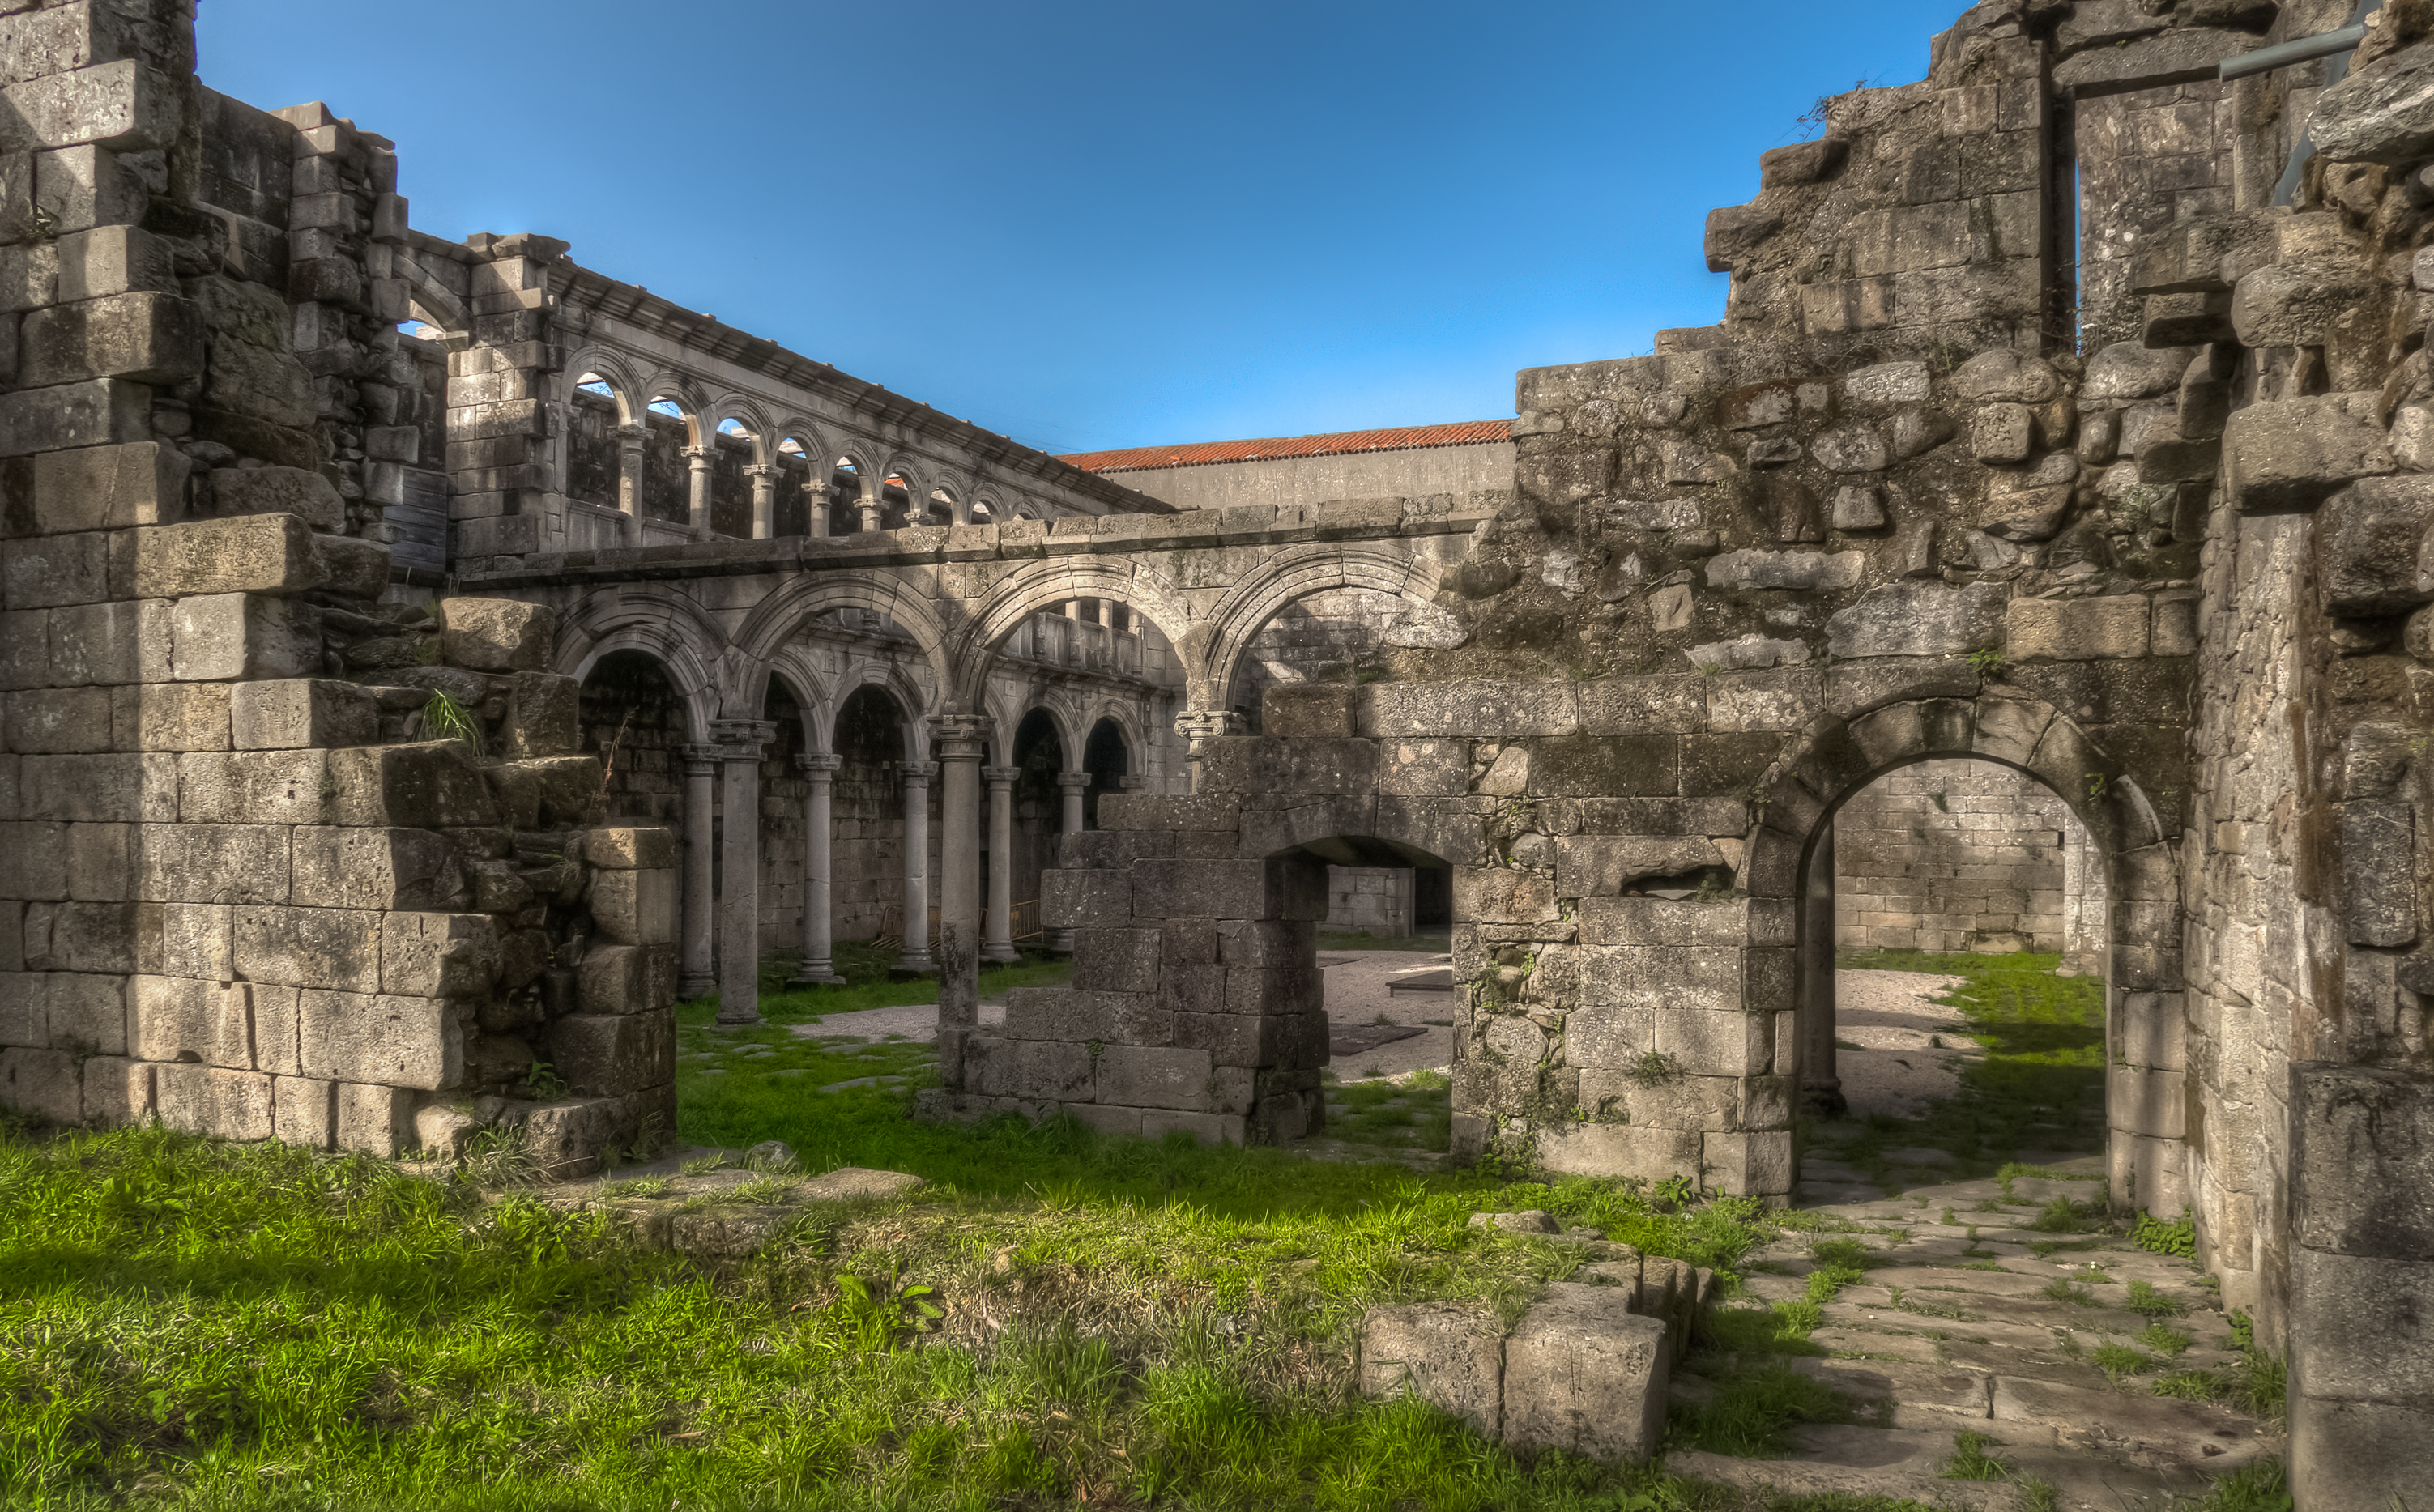
landscape, architecture, building, arch, landmark, fortification, place of worship, spain, amphitheatre, ruins, monastery, galicia, history, paisajes, abbey, lumixfz1000, fz1000, espana, melon, ggl1, xovesphoto, panasoniclumixfz1000, ourense, orense, ribadavia, monasteriosantamar ademel n, ribadaviagaliciaespa a, aqueduct, archaeological site, unesco world heritage site, roman temple, historic site, ancient history, ancient roman architecture, ancient greek temple